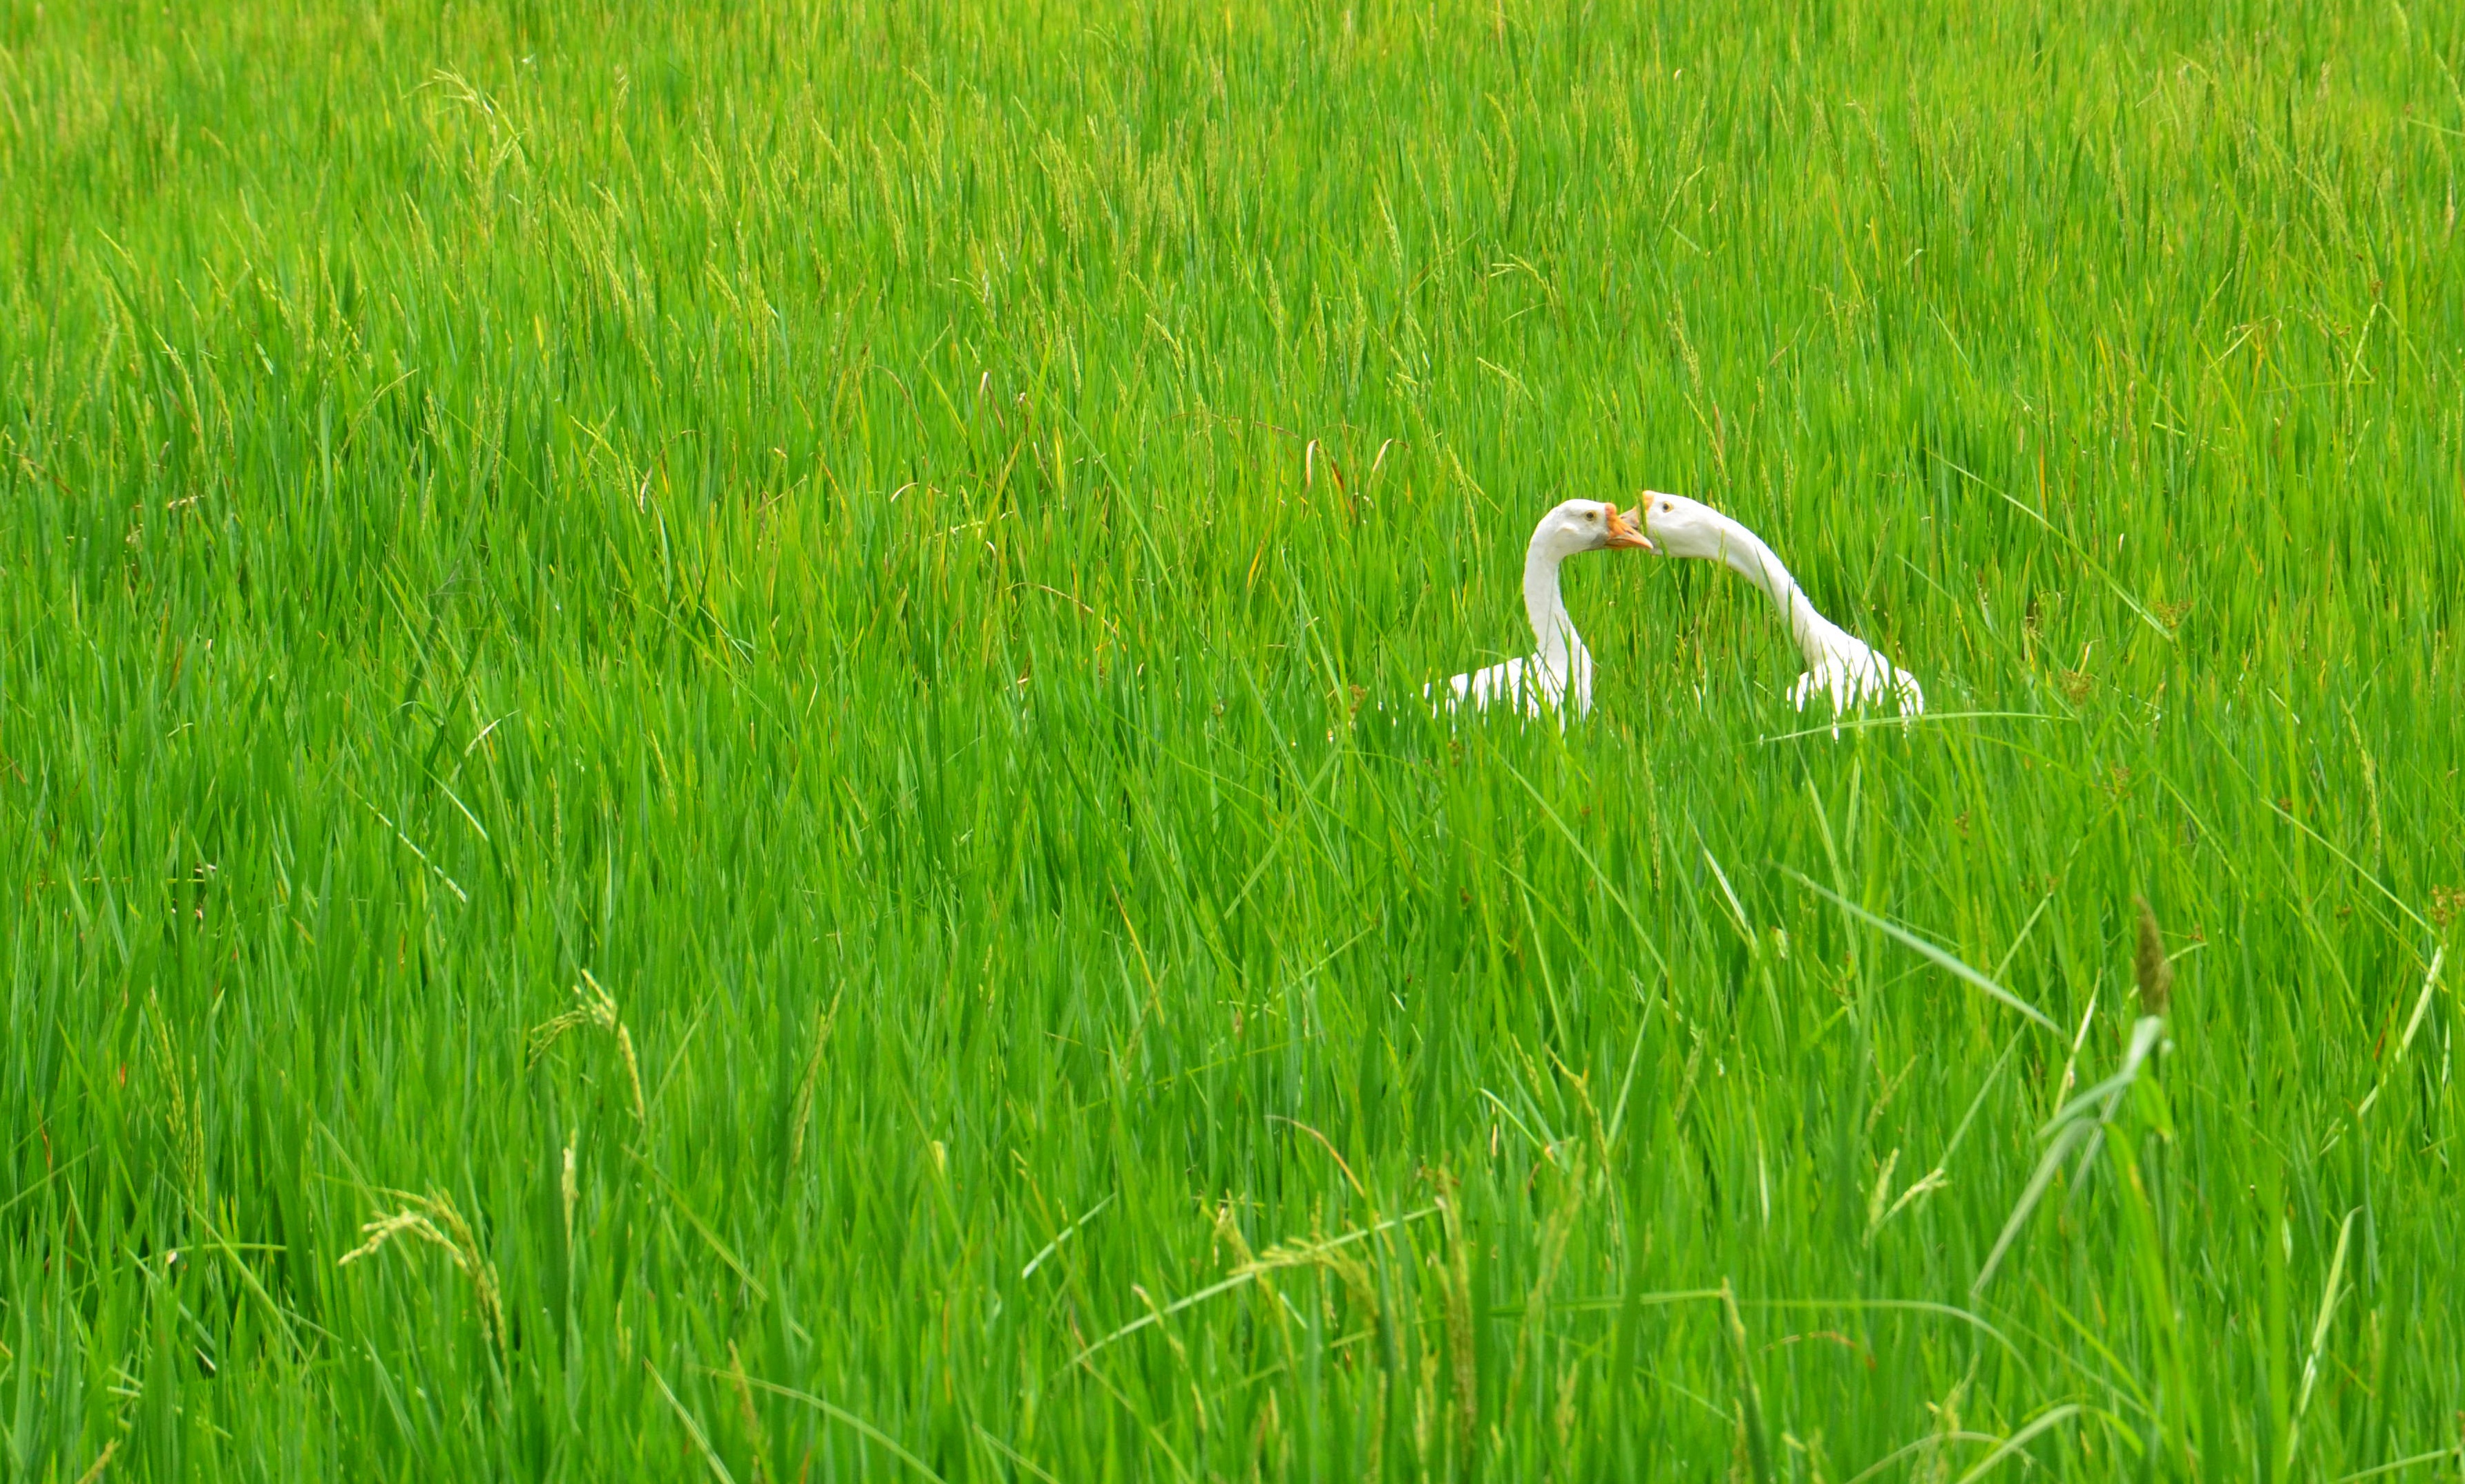
grass, marsh, bird, field, lawn, meadow, prairie, green, pasture, grazing, couple, agriculture, plain, swan, grassland, wetland, habitat, ecosystem, paddy field, rice field, natural environment, grass family